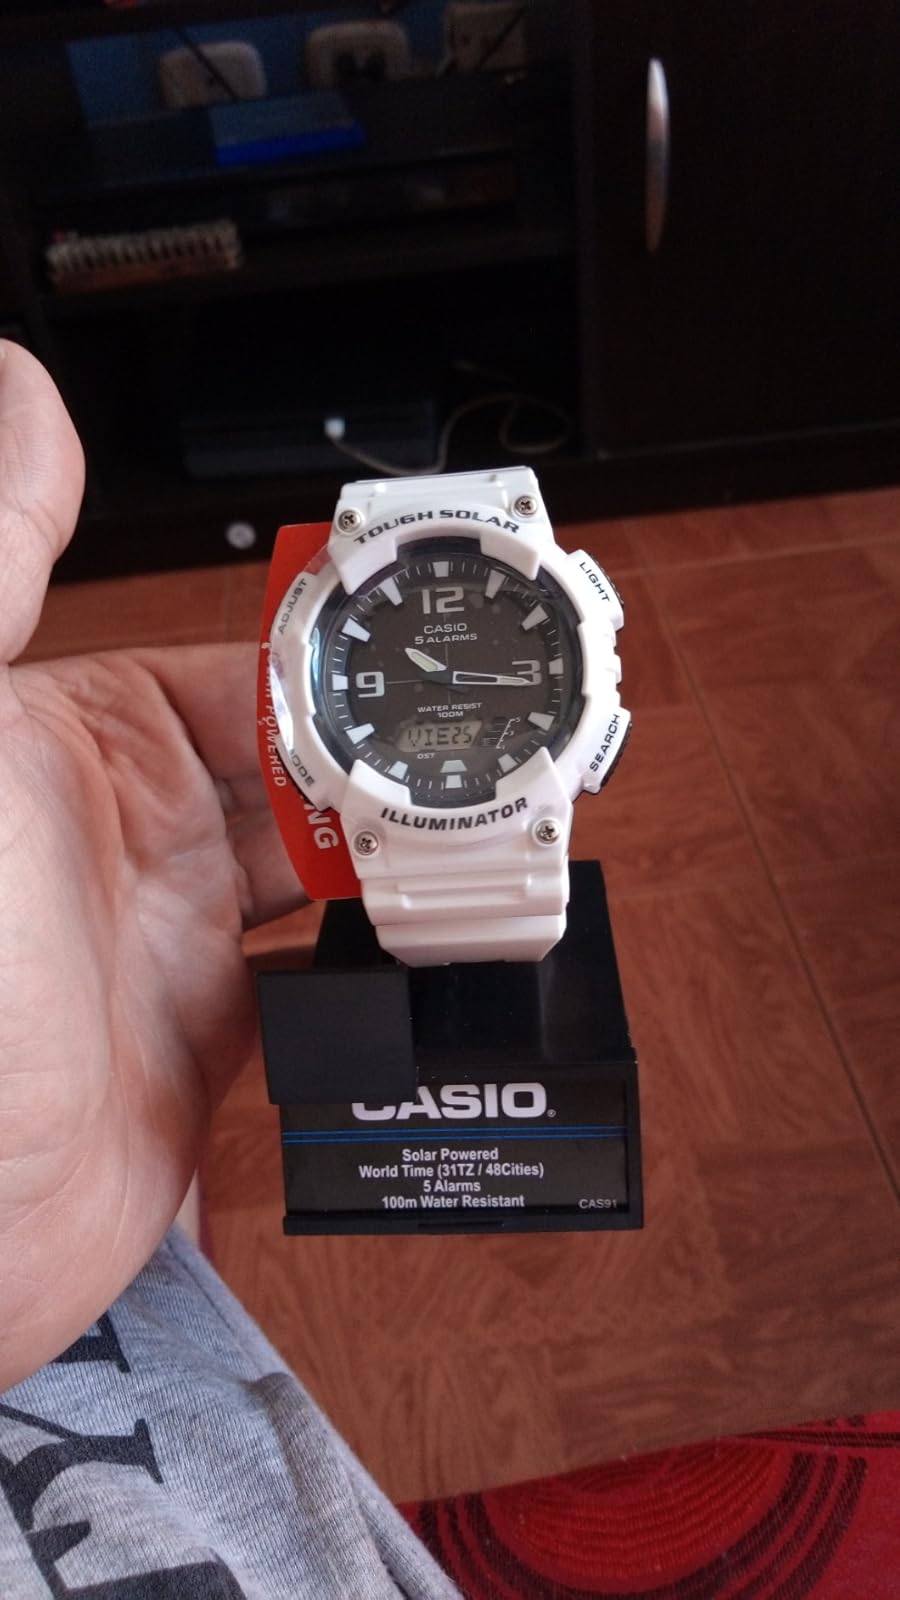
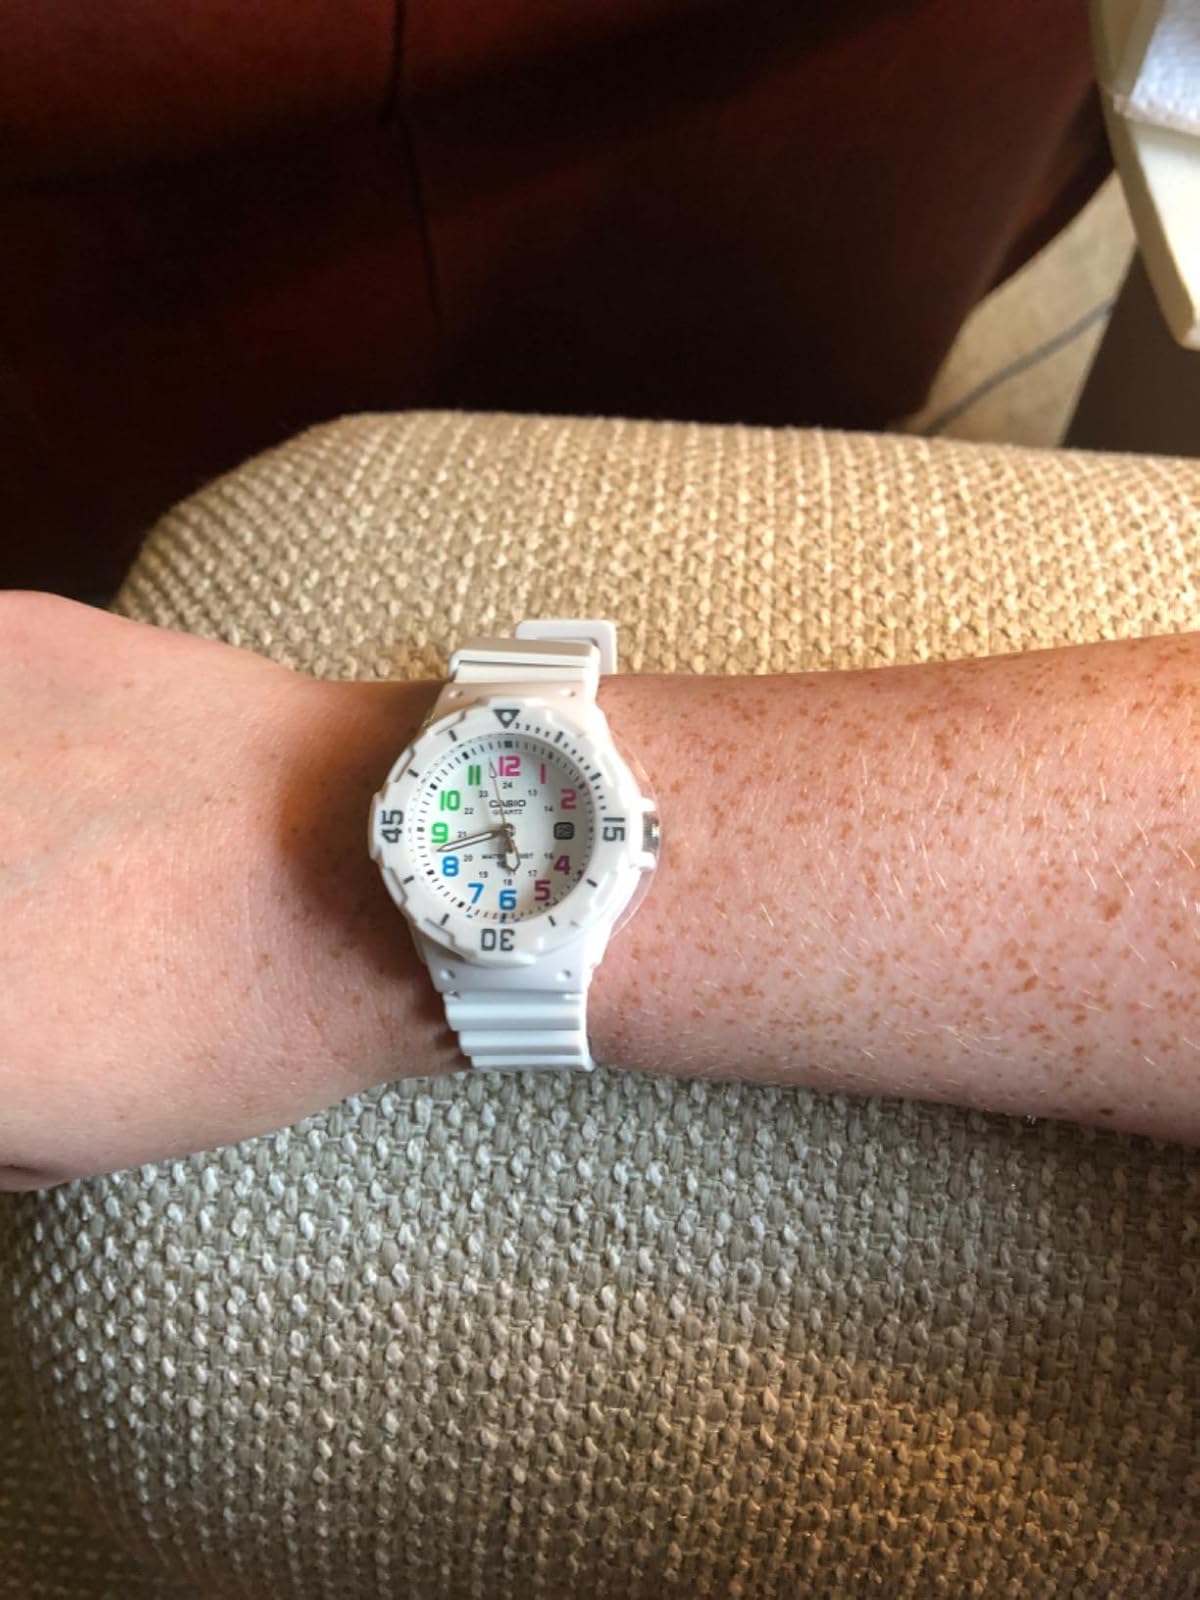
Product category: accessories_watch
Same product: no